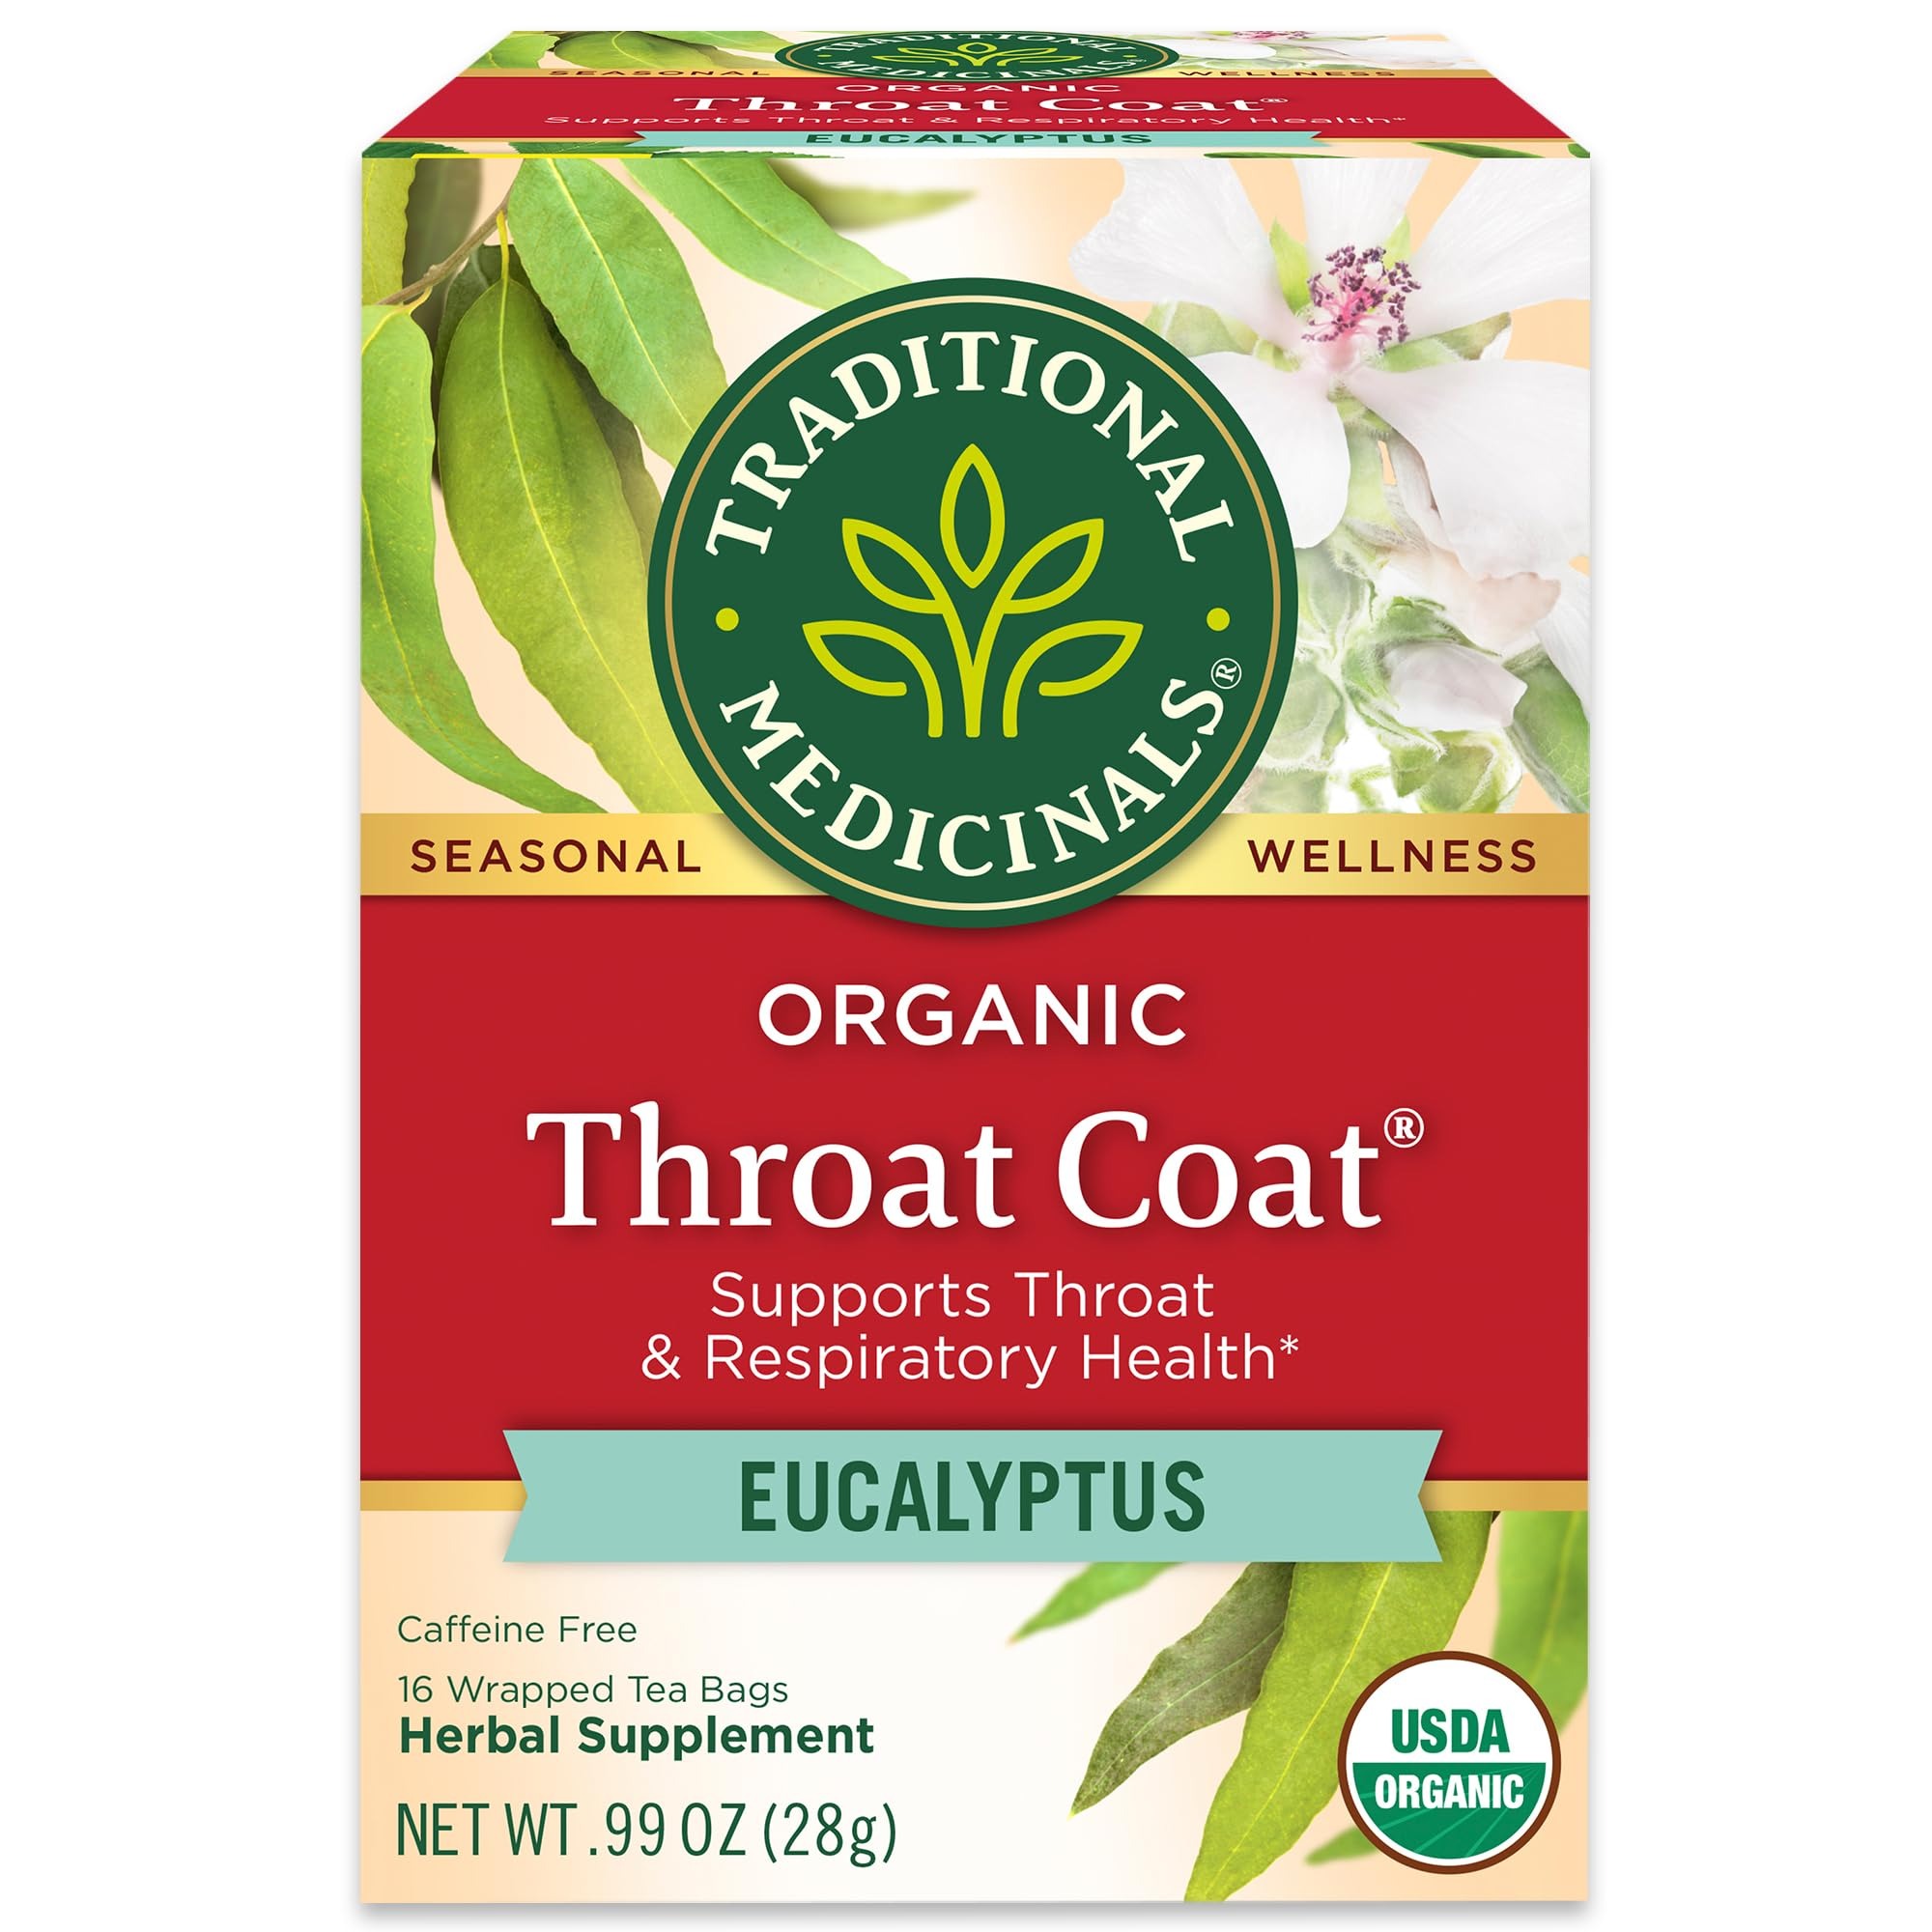
Item Name: Traditional Medicinals Tea, Organic Throat Coat Eucalyptus, Throat and Respiratory Support, 16 Tea Bags
Bullet Point 1: Herbal Power: Soothing; supports throat health and the respiratory system
Bullet Point 2: Taste: Sweet and earthy with a refreshing hint of mint
Bullet Point 3: Formula: This unique blend taps into the enduring power of slippery elm bark and eucalyptus to create an arsenal of support for both the throat and the chest.
Bullet Point 4: USDA Certified Organic, Non-GMO Verified, Kosher, Caffeine Free, Compostable Tea Bags, Herbalist-formulated
Bullet Point 5: Sustainability: First solar-powered and TRUE Zero Waste certified tea factory in US. As a Certified B-corp, we prioritize and measure our environmental, social and economic impact.
Value: 0.99
Unit: Ounce

Price: 5.49